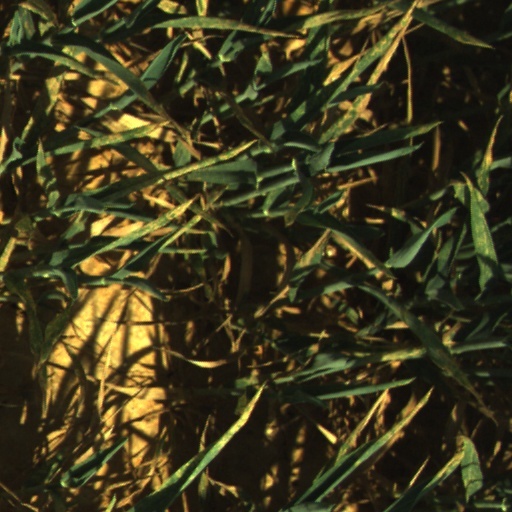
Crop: wheat